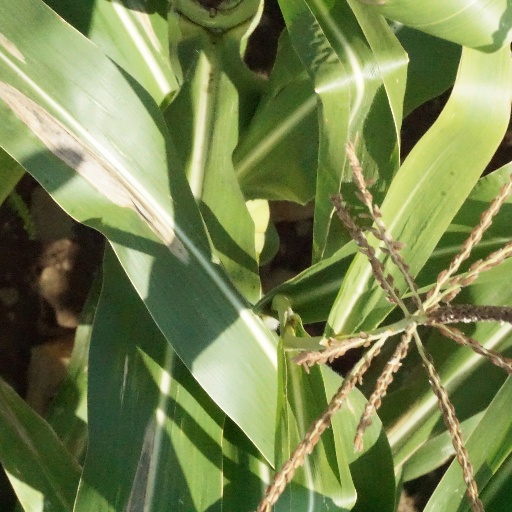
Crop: maize; corn